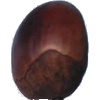
Label: chestnut